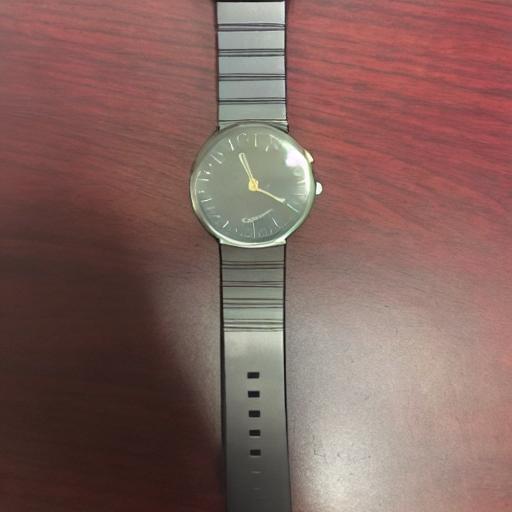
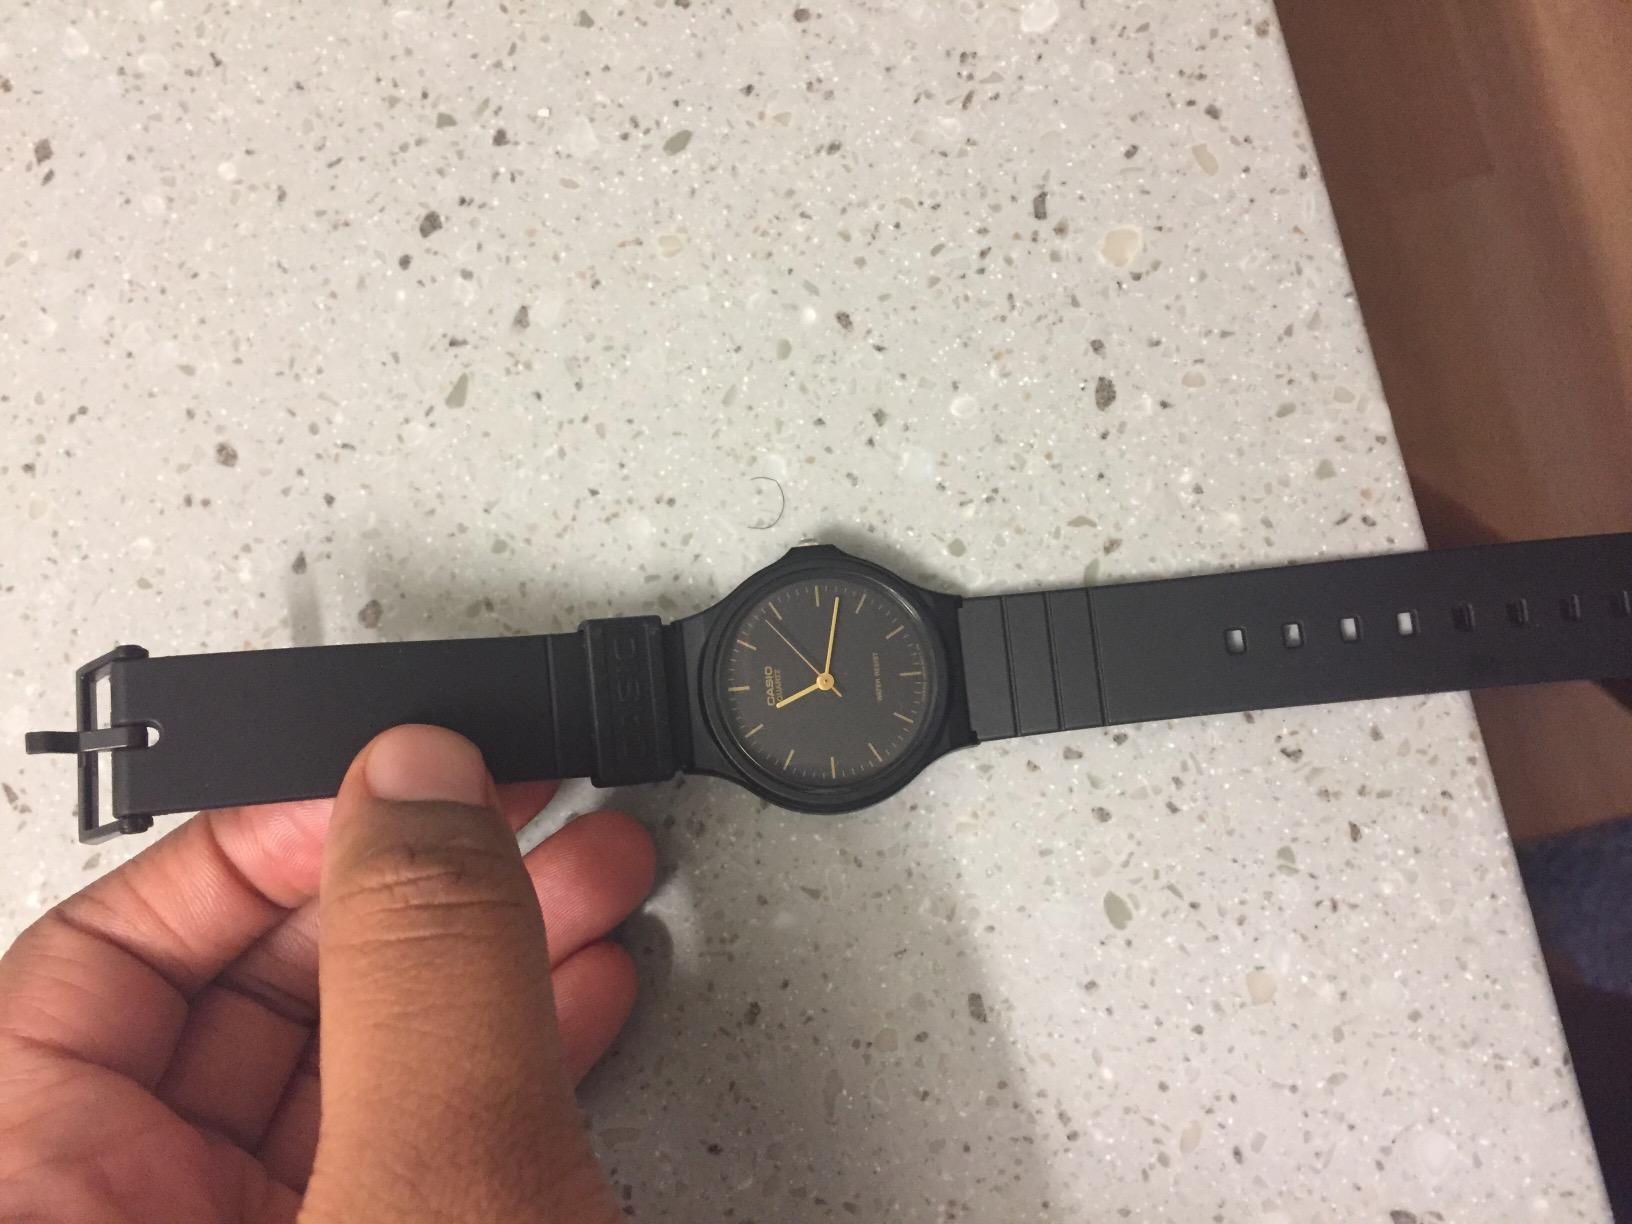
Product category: accessories_watch
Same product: no